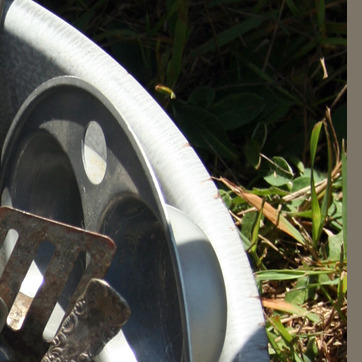
Material: plastic